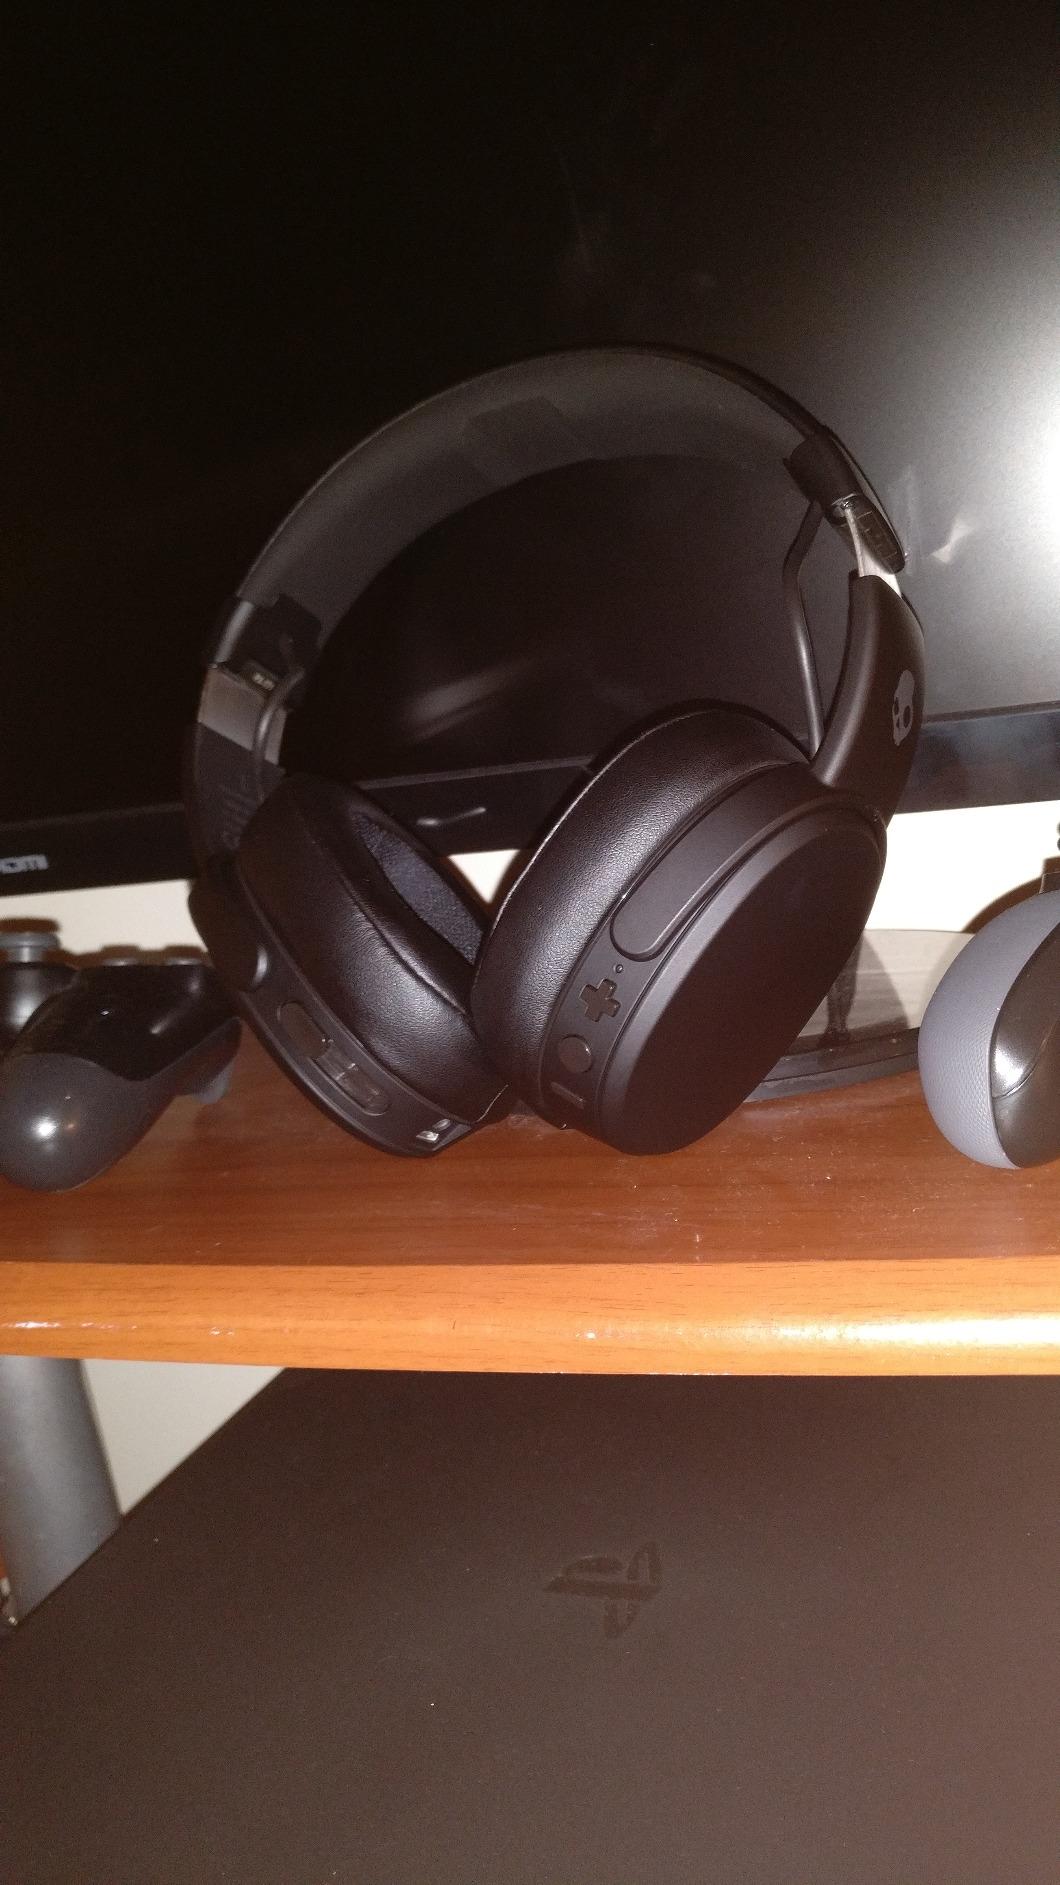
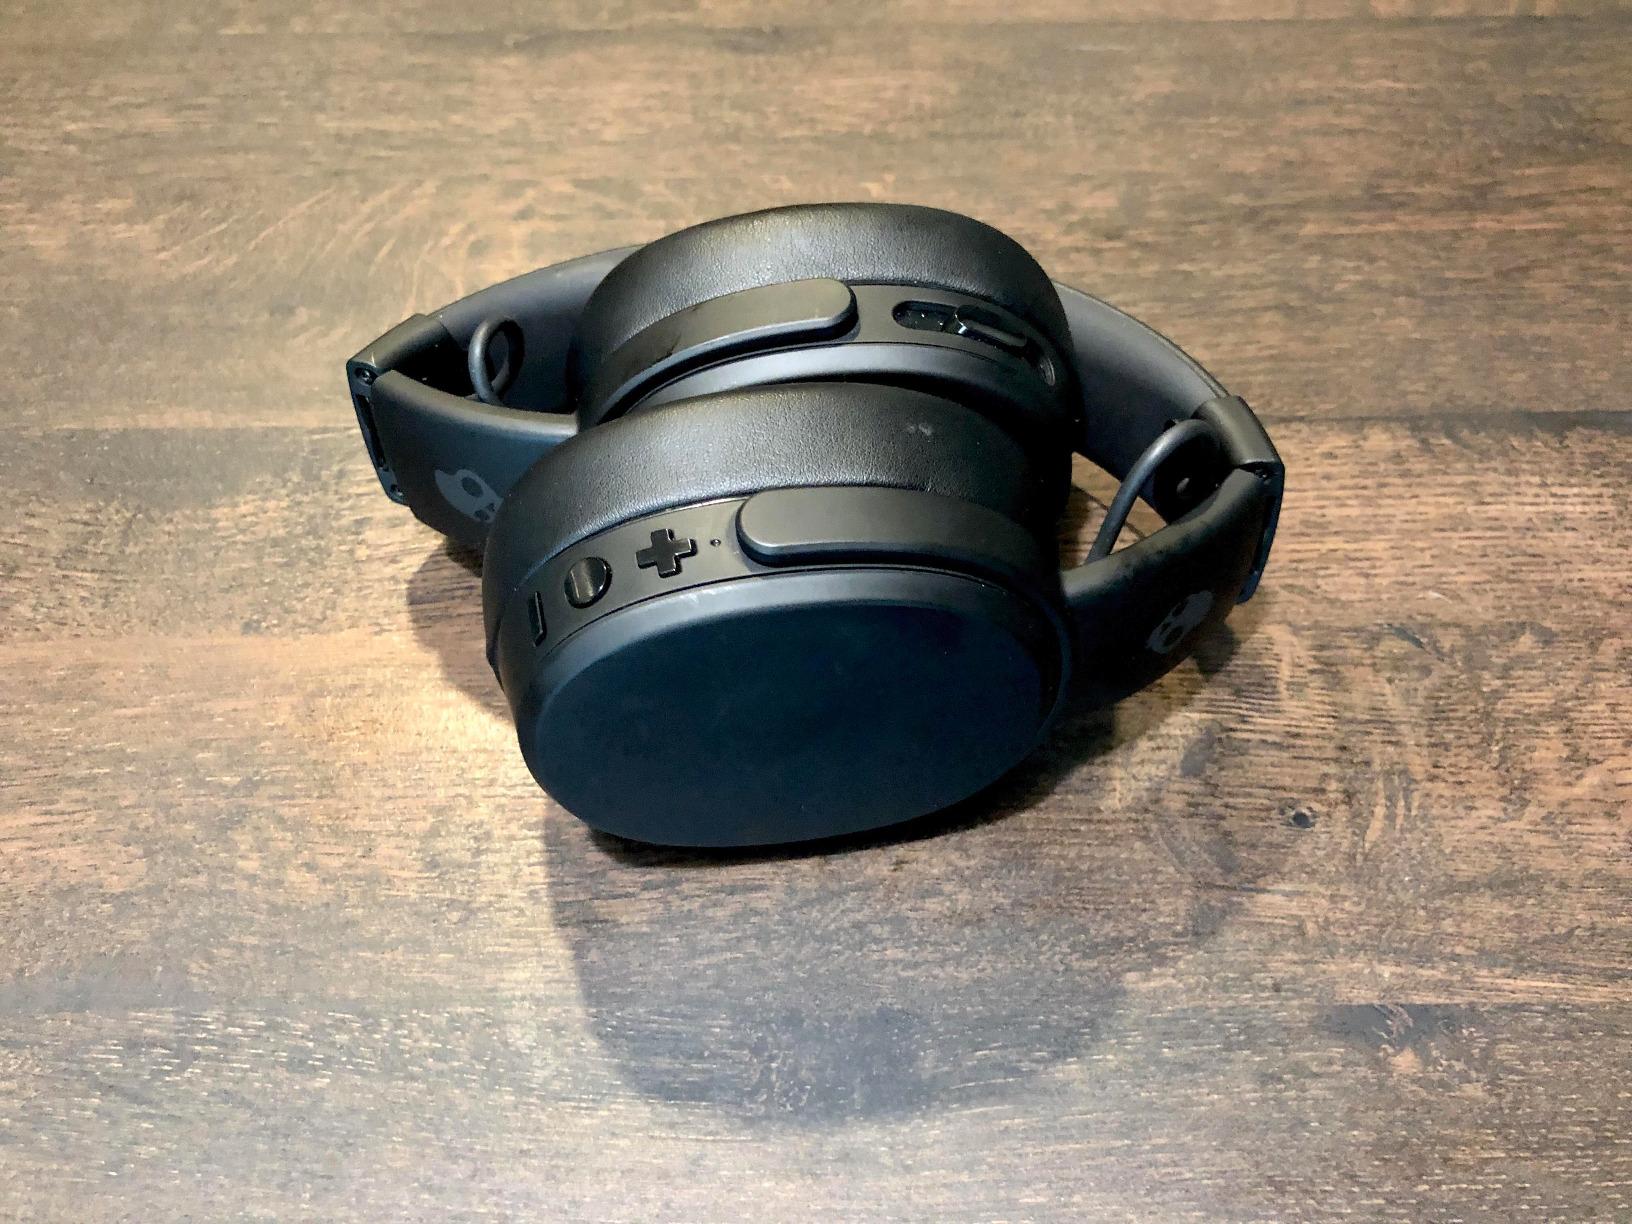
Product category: headphones
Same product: yes